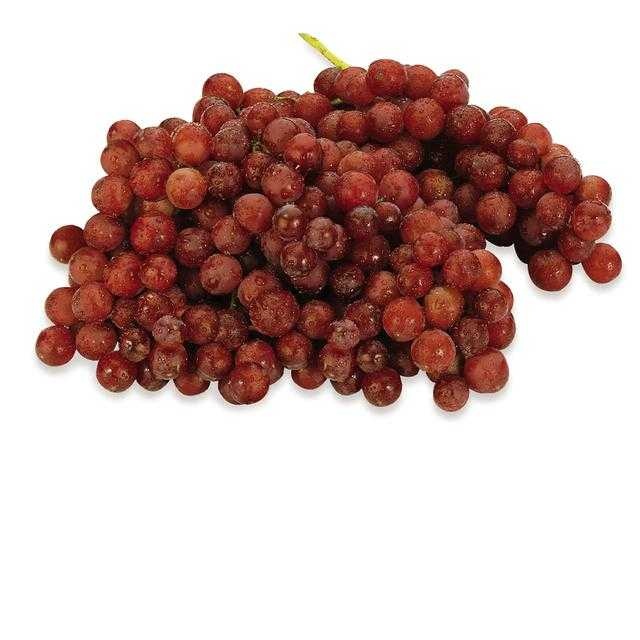
Label: Grapes